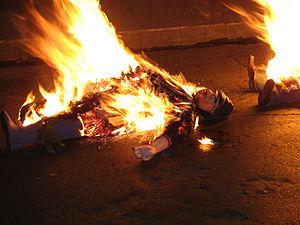
Incendie d'un pantin de l'An Vieux, Réveillon à Pasto, Colombie
Le Carnaval des Noirs et Blancs de San Juan de Pasto, la capitale du département de Nariño frontalier avec l'Équateur, est un des plus beaux et plus importants carnavals colombien avec celui de Barranquilla et de Riosucio. Il a lieu tous les ans, du 2 au 7 janvier, soit hors du cadre calendaire traditionnel des fêtes carnavalesques autour du Mardi gras.